Minnesota Valley Transit Authority

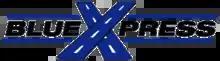
BlueXpress logo, used 2007 to 2015 MVTA merger

BlueXpress was a public transit service operated by the two cities of Prior Lake and Shakopee. It consisted of five bus routes, the 490, 491, 492, 496, and 498. In September 2014, the two cities reached a deal with the MVTA to merge their services. As of January 1, 2015, all former BlueXpress routes are now operated by the MVTA.